Louis Le Cardonnel

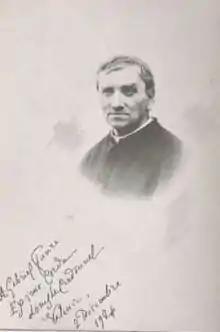
Louis Le Cardonnel in 1924

Louis Le Cardonnel (22 February 1862 – 28 May 1936) was a Roman Catholic priest and French poet. He won two literary prizes from the Académie française.